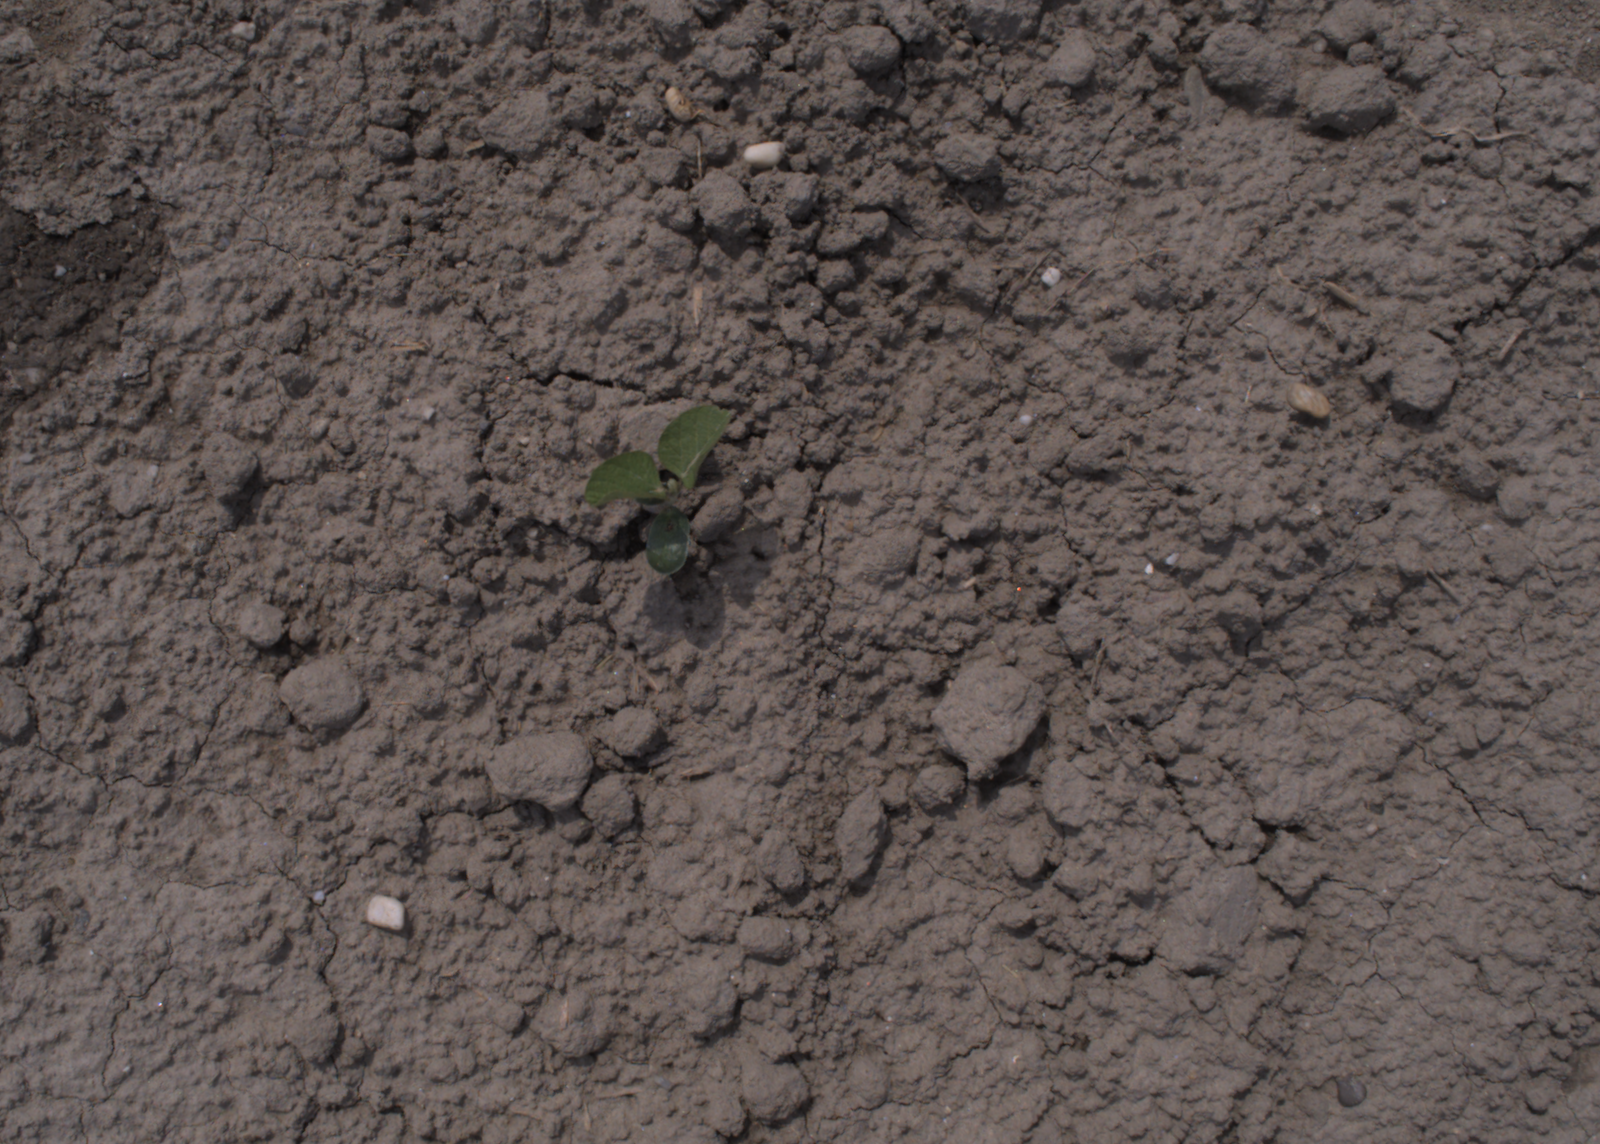
Capture date: 06.08.2020 13:03:16
Weather: sunny
Wind: medium
Seeding date: 21.07.2020
Plant canopy height (mm): 890